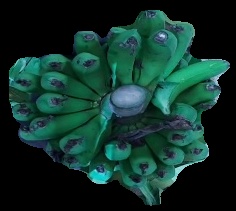
Variety: pachbale
Grade: grade2